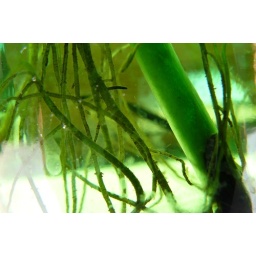
green roots growing in a bottle of water